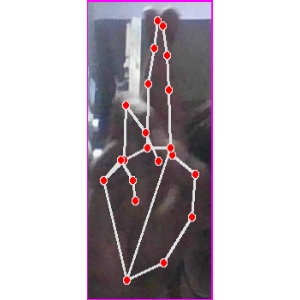
अक्षर: र